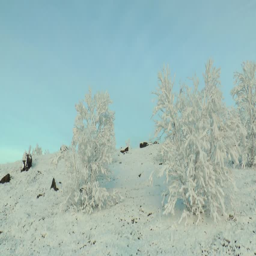
snowy and frosty bushes swaying in the wind on blue sky background winter day , panorama